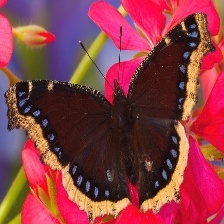
Species: MOURNING CLOAK
Butterfly family (ImageNet category): admiral